Maunsel House

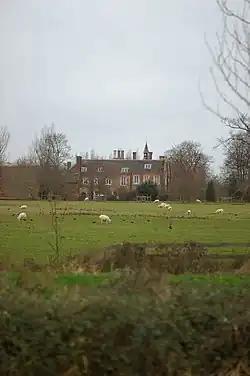

Maunsel House in the English county of Somerset was built in the late 14th or early 15th century. The house stands south of the hamlet of North Newton, in the parish of North Petherton. It is the family seat of the Slade baronets and is a Grade II* listed building.